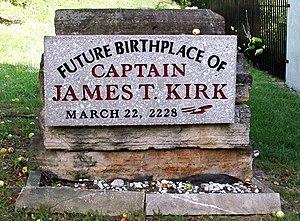
Riverside est une ville dans le comté de Washington en Iowa, aux États-Unis.
James « Jim » Tiberius Kirk est un personnage de fiction créé par Gene Roddenberry pour la série de science-fiction Star Trek, diffusée en 1966 à la télévision. Il est interprété dans la série par l'acteur William Shatner.